Gísli Magnússon

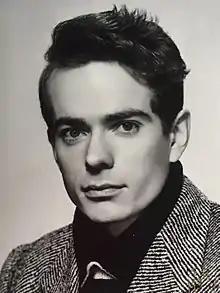
Young Gísli Magnússon

Magnússon was very active in the Icelandic music scene and appeared in countless concerts, both live and on radio and television. He made many recordings, both as a solo pianist and together with other musicians, in particular cellist Gunnar Kvaran and pianist Halldór Haraldsson. During his career he gained considerable international reputation, and in 1977 he was invited to perform a piano concert by composer , at the opening concert of the Bergen Music Festival. In 1979 he played a concert together with Gunnar Kvaran at Carnegie Hall in New York. Magnússon appeared in eighteen concerts as a solo pianist with the Iceland Symphony Orchestra in the years 1954 to 1989. He also taught piano throughout his career and was the headmaster of Garðabær College of Music from 1985 to 1999. Magnússon was the main external examiner for piano at the Reykjavik College of Music for the majority of his professional life.